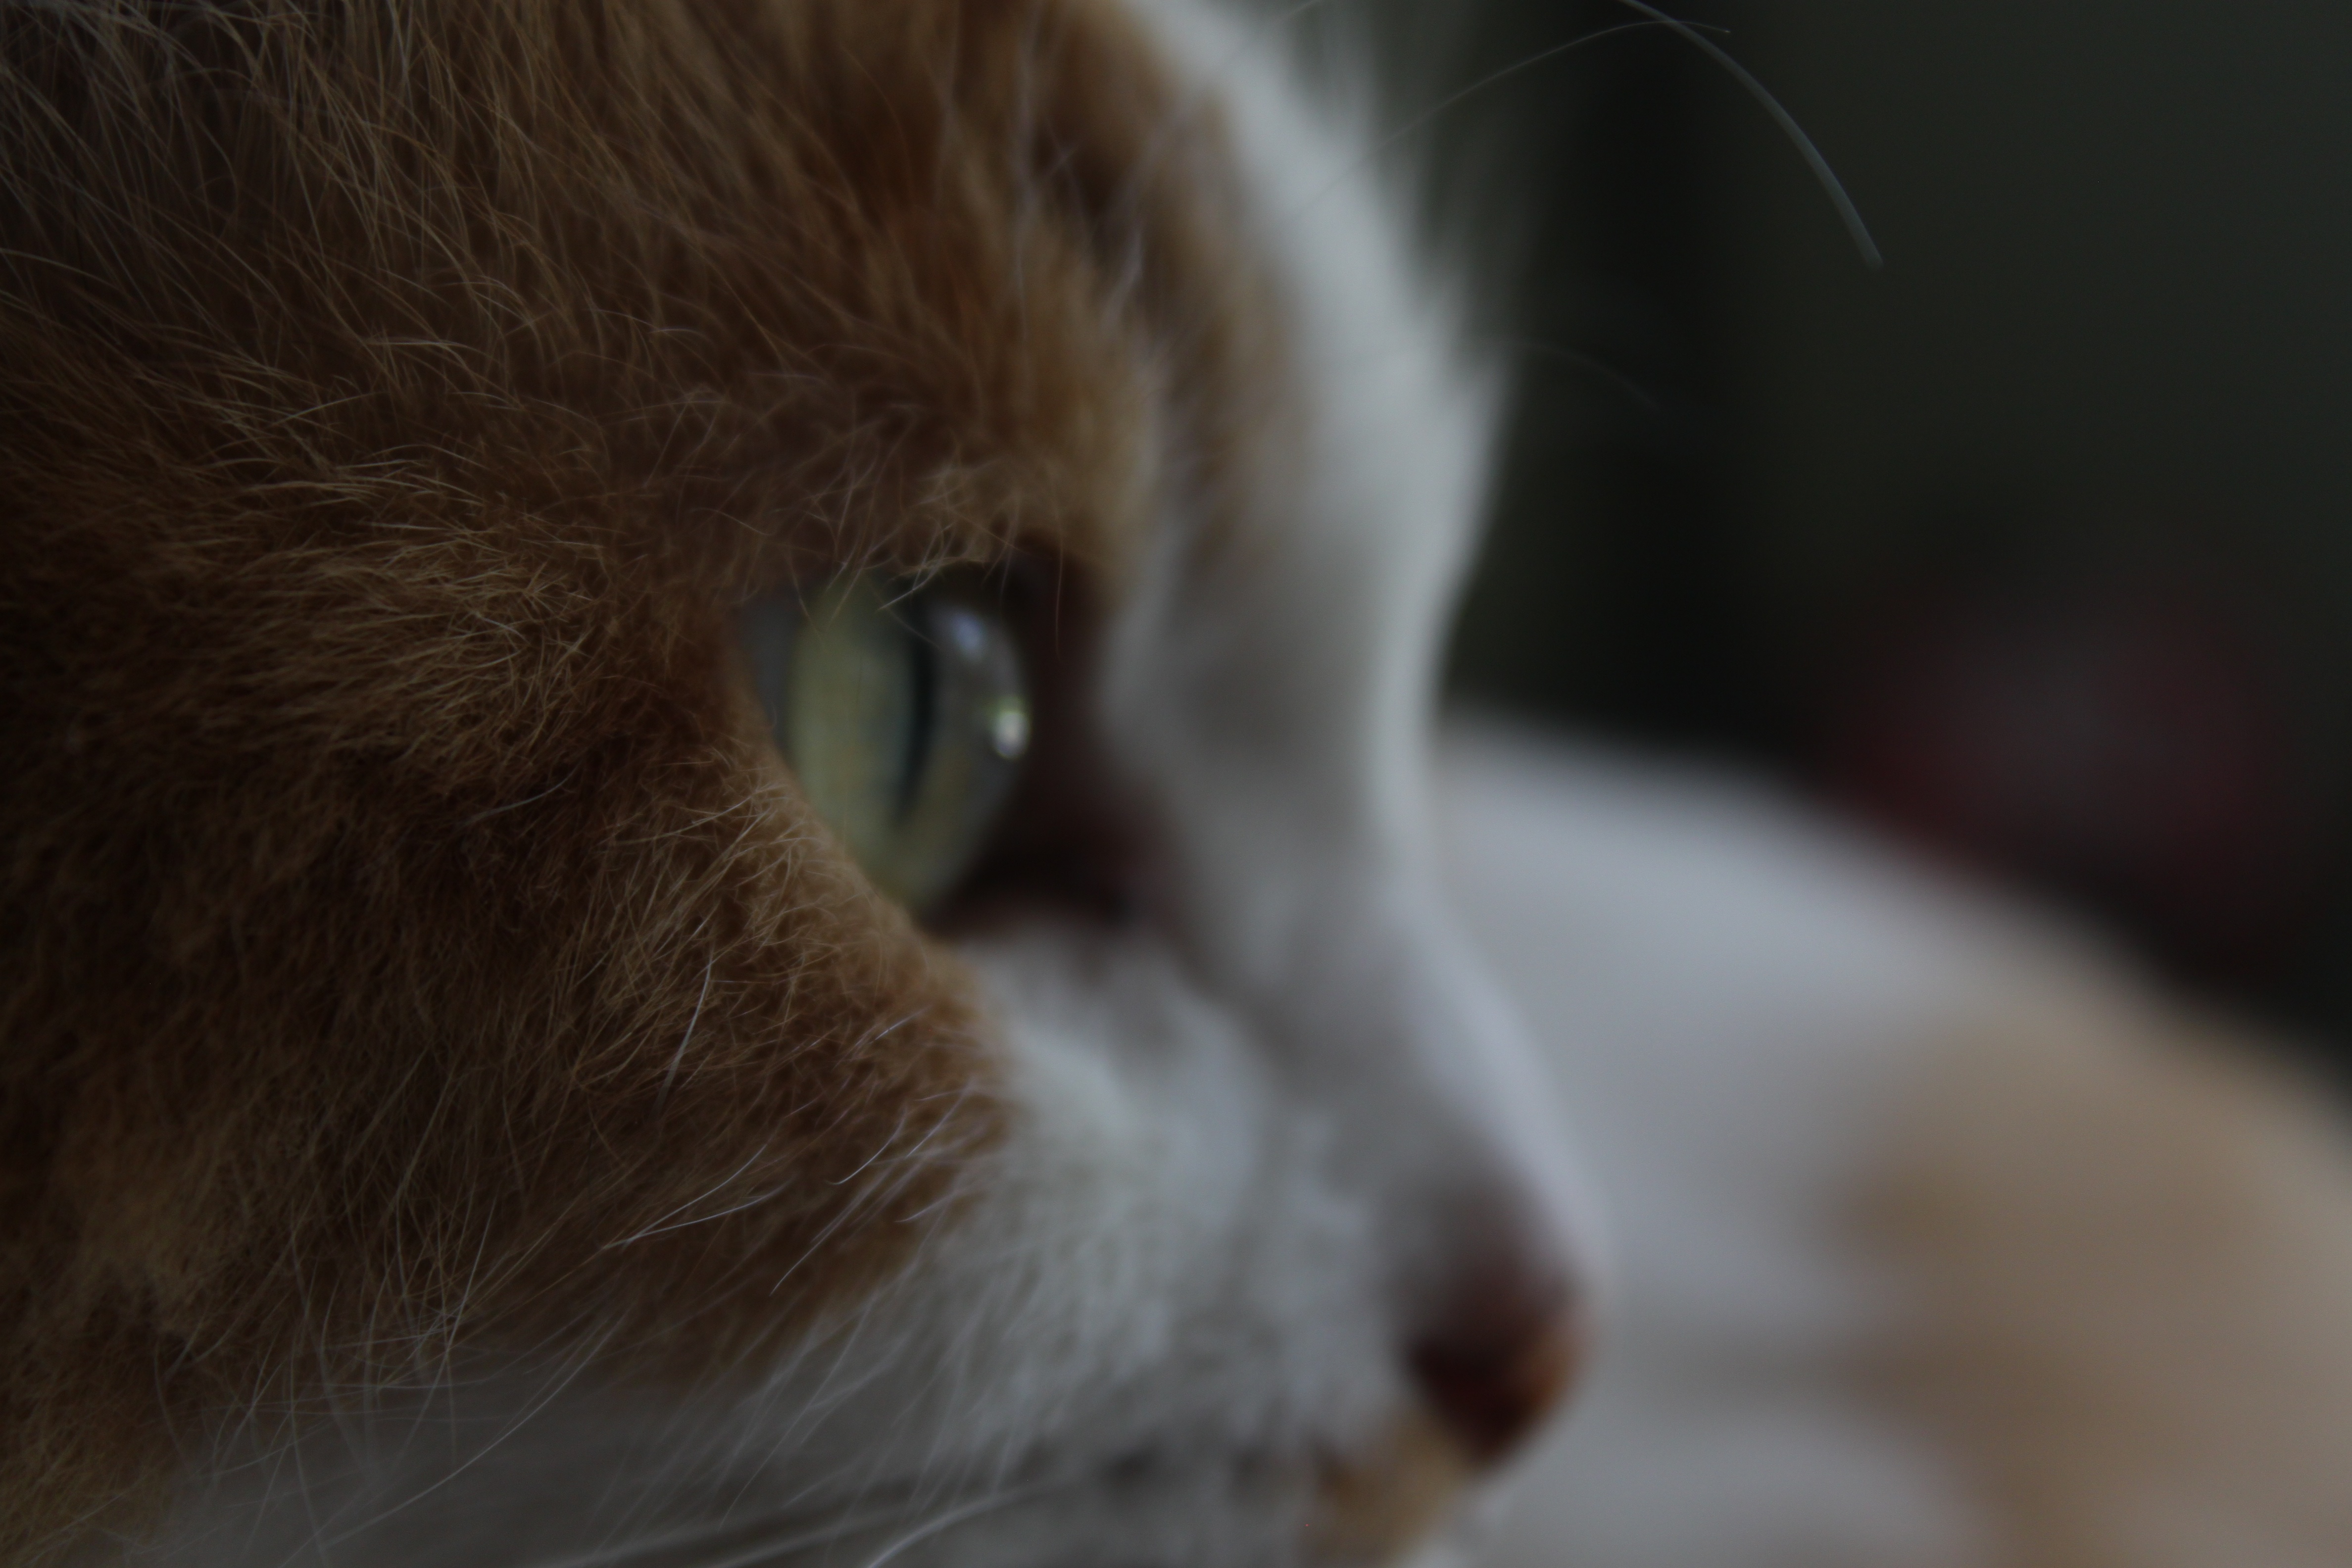
kitten, cat, mammal, ear, close up, human body, nose, whiskers, snout, eye, head, skin, vertebrate, organ, macro photography, small to medium sized cats, cat like mammal